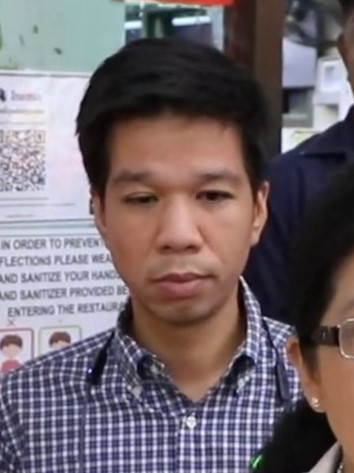
สุรชาติ เทียนทอง

| name = สุรชาติ เทียนทอง
|honorific-suffix= ประถมาภรณ์มงกุฎไทย|ป.ม., ทวีติยาภรณ์ช้างเผือก|ท.ช.
| image = สุรชาติ เทียนทอง.jpg
| order = สมาชิกสภาผู้แทนราษฎรกรุงเทพมหานคร|สมาชิกสภาผู้แทนราษฎรกรุงเทพมหานคร
| term_start = 30 มกราคม พ.ศ. 2565
| term_end = 20 มีนาคม พ.ศ. 2566
| birth_place =กรุงเทพมหานคร ประเทศไทย
| party = พรรคประชาราช|ประชาราช (2550 – 2554) พรรคเพื่อไทย|เพื่อไทย (2554 – ปัจจุบัน)
|termstart2=3 กรกฎาคม พ.ศ. 2554
|predecessor=สิระ เจนจาคะ
|predecessor2=สกลธี ภัททิยกุลบุญยอด สุขถิ่นไทยอรรถวิชช์ สุวรรณภักดี
|termend2=9 ธันวาคม พ.ศ. 2556
|successor=ชยพล สท้อนดี
|successor2=สิระ เจนจาคะ
|constituency2=เขตหลักสี่ และเขตดอนเมือง (เฉพาะแขวงสนามบิน)
|constituency= เขตหลักสี่ และเขตจตุจักร (ยกเว้นแขวงจตุจักร และแขวงจอมพล)
|father=เสนาะ เทียนทอง
|mother=จิตรา โตศักดิ์สิทธิ์
|nickname=อ๊อบ
|birth_name=สุรชาติ เทียนทอง
สุรชาติ เทียนทอง (เกิด 29 มีนาคม พ.ศ. 2522) ชื่อเล่น อ๊อบ เป็นนักการเมืองชาวไทย ที่ปรึกษารัฐมนตรีช่วยว่าการกระทรวงการคลัง เลขานุการรัฐมนตรีว่าการกระทรวงสาธารณสุขของไทย|รัฐมนตรีว่าการกระทรวงสาธารณสุข อดีตรองเลขาธิการพรรคเพื่อไทย อดีตสมาชิกสภาผู้แทนราษฎรกรุงเทพมหานคร เขต​ 9 และอดีตโฆษกคณะกรรมาธิการการสื่อสารและโทรคมนาคมของสภาผู้แทนราษฎร สมาชิกสภาพัฒนาการเมือง ผู้อำนวยการสถานีทราเวล แชนแนล ไทยแลนด์ ได้รับการเลือกตั้งเป็นสมาชิกสภาผู้แทนราษฎรครั้งแรกในปี พ.ศ. 2554 ปัจจุบันสังกัดพรรคเพื่อไทย
== ประวัติ ==
สุรชาติ เทียนทอง เกิดเมื่อวันที่ 29 มีนาคม พ.ศ. 2522 เป็นบุตรของนายเสนาะ เทียนทอง อดีตรัฐมนตรีว่าการกระทรวงมหาดไทย และนางจิตรา โตศักดิ์สิทธิ์ มีพี่น้อง 2 คน สำเร็จการศึกษาในระดับปริญญาตรีด้านการจัดการบริการด้านการเงิน และ ปริญญาโทสาขาผู้นำองค์กร จากมหาวิทยาลัยจอห์นสัน แอนด์ เวลส์ สหรัฐ|สหรัฐอเมริกามติชน, เจาะใจ "สุรชาติ" ดับไฟแค้น "ปชป.+เพื่อไทย" ตั้งรัฐบาลแห่งชาติ วางแผนพัฒนาประเทศอีก 20 ปีข้างหน้า
หลังจากนั้นทำงานเป็นผู้จัดการผลิตภัณฑ์ ​บริษัท​ไทยเบฟเวอเรจ​ จำกัด (มหาชน)​
== งานการเมือง ==
สุรชาติ เทียนทอง ลงสมัครสมาชิกสภาผู้แทนราษฎรครั้งแรกในปี พ.ศ. 2550 สังกัดพรรคประชาราช แต่ไม่ได้รับการเลือกตั้ง ต่อมาในการเลือกตั้งปี พ.ศ. 2554 สุรชาติ พร้อมทั้งครอบครัวได้ย้ายมาสังกัดพรรคเพื่อไทย และได้รับการเลือกตั้งเป็นสมาชิกสภาผู้แทนราษฎรครั้งแรก โดยสามารถเอาชนะนายสกลธี ภัททิยกุลจากพรรคประชาธิปัตย์ และนางสาวศุภมาศ อิศรภักดีจากพรรคภูมิใจไทย อดีตสมาชิกสภาผู้แทนราษฎรได้มติชน, ตามไปดู เขตเลือกตั้ง พลิกล็อก โค่นเซียน แบบชนิด"หลงจู๊"คลั่ง นี่มันไต้ฝุ่นนี่หว่า !!!
ในปี 2562 เขาลงสมัครรับเลือกตั้ง แต่แพ้ให้กับ สิระ เจนจาคะ จากพรรคพลังประชารัฐ ต่อมาได้มีการเลือกตั้งสมาชิกสภาผู้แทนราษฎรกรุงเทพมหานคร เขต 9 แทนตำแหน่งที่ว่าง พ.ศ. 2565 เขาได้ลงสมัครอีกครั้งในสังกัดพรรคเพื่อไทย และได้รับเลือกตั้ง
ในปี พ.ศ. 2566 เขาได้ลงสมัครรับการเลือกตั้งสมาชิกสภาผู้แทนราษฎรไทยเป็นการทั่วไป พ.ศ. 2566|เลือกตั้งสมาชิกสภาผู้แทนราษฎรเป็นครั้งที่ห้า แต่ไม่ได้รับการเลือกตั้ง ปีต่อมาเขาได้รับการแต่งตั้งเป็นเลขานุการรัฐมนตรีว่าการกระทรวงสาธารณสุข ครม. มีมติอนุมัติ /เห็นชอบแต่งตั้งข้าราชการการเมือง กรรมการผู้ช่วยรัฐมนตรี และการแต่งตั้งประธานกรรมการและกรรมการอื่นในคณะกรรมการองค์การเภสัชกรรม
=== สมาชิกสภาผู้แทนราษฎร ===
สุรชาติ เทียนทอง ได้รับการเลือกตั้งเป็นสมาชิกสภาผู้แทนราษฎรมาแล้ว 2 สมัย คือ
# การเลือกตั้งสมาชิกสภาผู้แทนราษฎรไทยเป็นการทั่วไป พ.ศ. 2554 กรุงเทพมหานคร สังกัดพรรคเพื่อไทย
# การเลือกตั้งสมาชิกสภาผู้แทนราษฎรกรุงเทพมหานคร เขต 9 แทนตำแหน่งที่ว่าง พ.ศ. 2565 สังกัดพรรคเพื่อไทย
== เครื่องราชอิสริยาภรณ์ ==
ราชกิจจานุเบกษา, พระบรมราชโองการ ประกาศ เรื่อง พระราชทานเครื่องราชอิสริยาภรณ์อันเป็นที่เชิดชูยิ่งช้างเผือกและเครื่องราชอิสริยาภรณ์อันมีเกียรติยศยิ่งมงกุฎไทย ชั้นสายสะพาย ประจำปี ๒๕๖๖, เล่ม ๑๔๐ ตอนพิเศษ ๔ ข หน้า ๔, ๒๒ พฤศจิกายน ๒๕๖๖
ราชกิจจานุเบกษา, ประกาศสำนักนายกรัฐมนตรี เรื่อง พระราชทานเครื่องราชอิสริยาภรณ์อันเป็นที่เชิดชูยิ่งช้างเผือกและเครื่องราชอิสริยาภรณ์อันมีเกียรติยศยิ่งมงกุฎไทย ประจำปี ๒๕๕๕ , เล่ม ๑๒๙ ตอนที่ ๓๕ ข หน้า ๗๕, ๓ ธันวาคม ๒๕๕๕
== อ้างอิง ==
== แหล่งข้อมูลอื่น ==
*
* (แฟนเพจ)
หมวดหมู่:สกุลเทียนทอง
หมวดหมู่:นักการเมืองไทย
หมวดหมู่:สมาชิกสภาผู้แทนราษฎรกรุงเทพมหานคร
หมวดหมู่:พรรคประชาราช
หมวดหมู่:นักการเมืองพรรคเพื่อไทย
หมวดหมู่:บุคคลจากโรงเรียนสาธิตมหาวิทยาลัยศรีนครินทรวิโรฒ ปทุมวัน
หมวดหมู่:ผู้ได้รับเครื่องราชอิสริยาภรณ์ ป.ช.
หมวดหมู่:ผู้ได้รับเครื่องราชอิสริยาภรณ์ ป.ม.